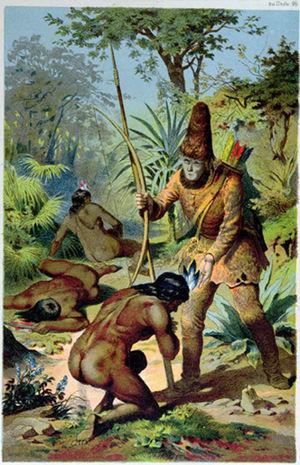
Un récit de voyage ou relation de voyage est un genre littéraire dans lequel l'auteur rend compte d'un ou des voyages, des peuples rencontrés, des émotions ressenties, des choses vues et entendues. « L’étude des récits de voyages conduit [...] à une sorte d’« imagologie » correspondant à un imaginaire littéraire projeté sur la réalité. L’important est que le destinataire de l’œuvre soit transporté par l’imagination, et que ce transport imaginaire survive de manière à créer ou à renforcer l’imaginaire du voyage et de l’espace. »
Robinson Crusoé est un roman d'aventures anglais de Daniel Defoe, publié en 1719. L'histoire s'inspire très librement de la vie d'Alexandre Selkirk. Écrit à la première personne, l'intrigue principale du roman se déroule sur une île déserte à l'embouchure de l'Orénoque, près des côtes vénézuéliennes, où Robinson, après avoir fait naufrage, vécut pendant 28 ans. Durant son séjour, il fit connaissance d'un « sauvage » qu'il nomma Vendredi. Les deux compagnons vécurent ensemble pendant plusieurs années avant de pouvoir quitter l'île.